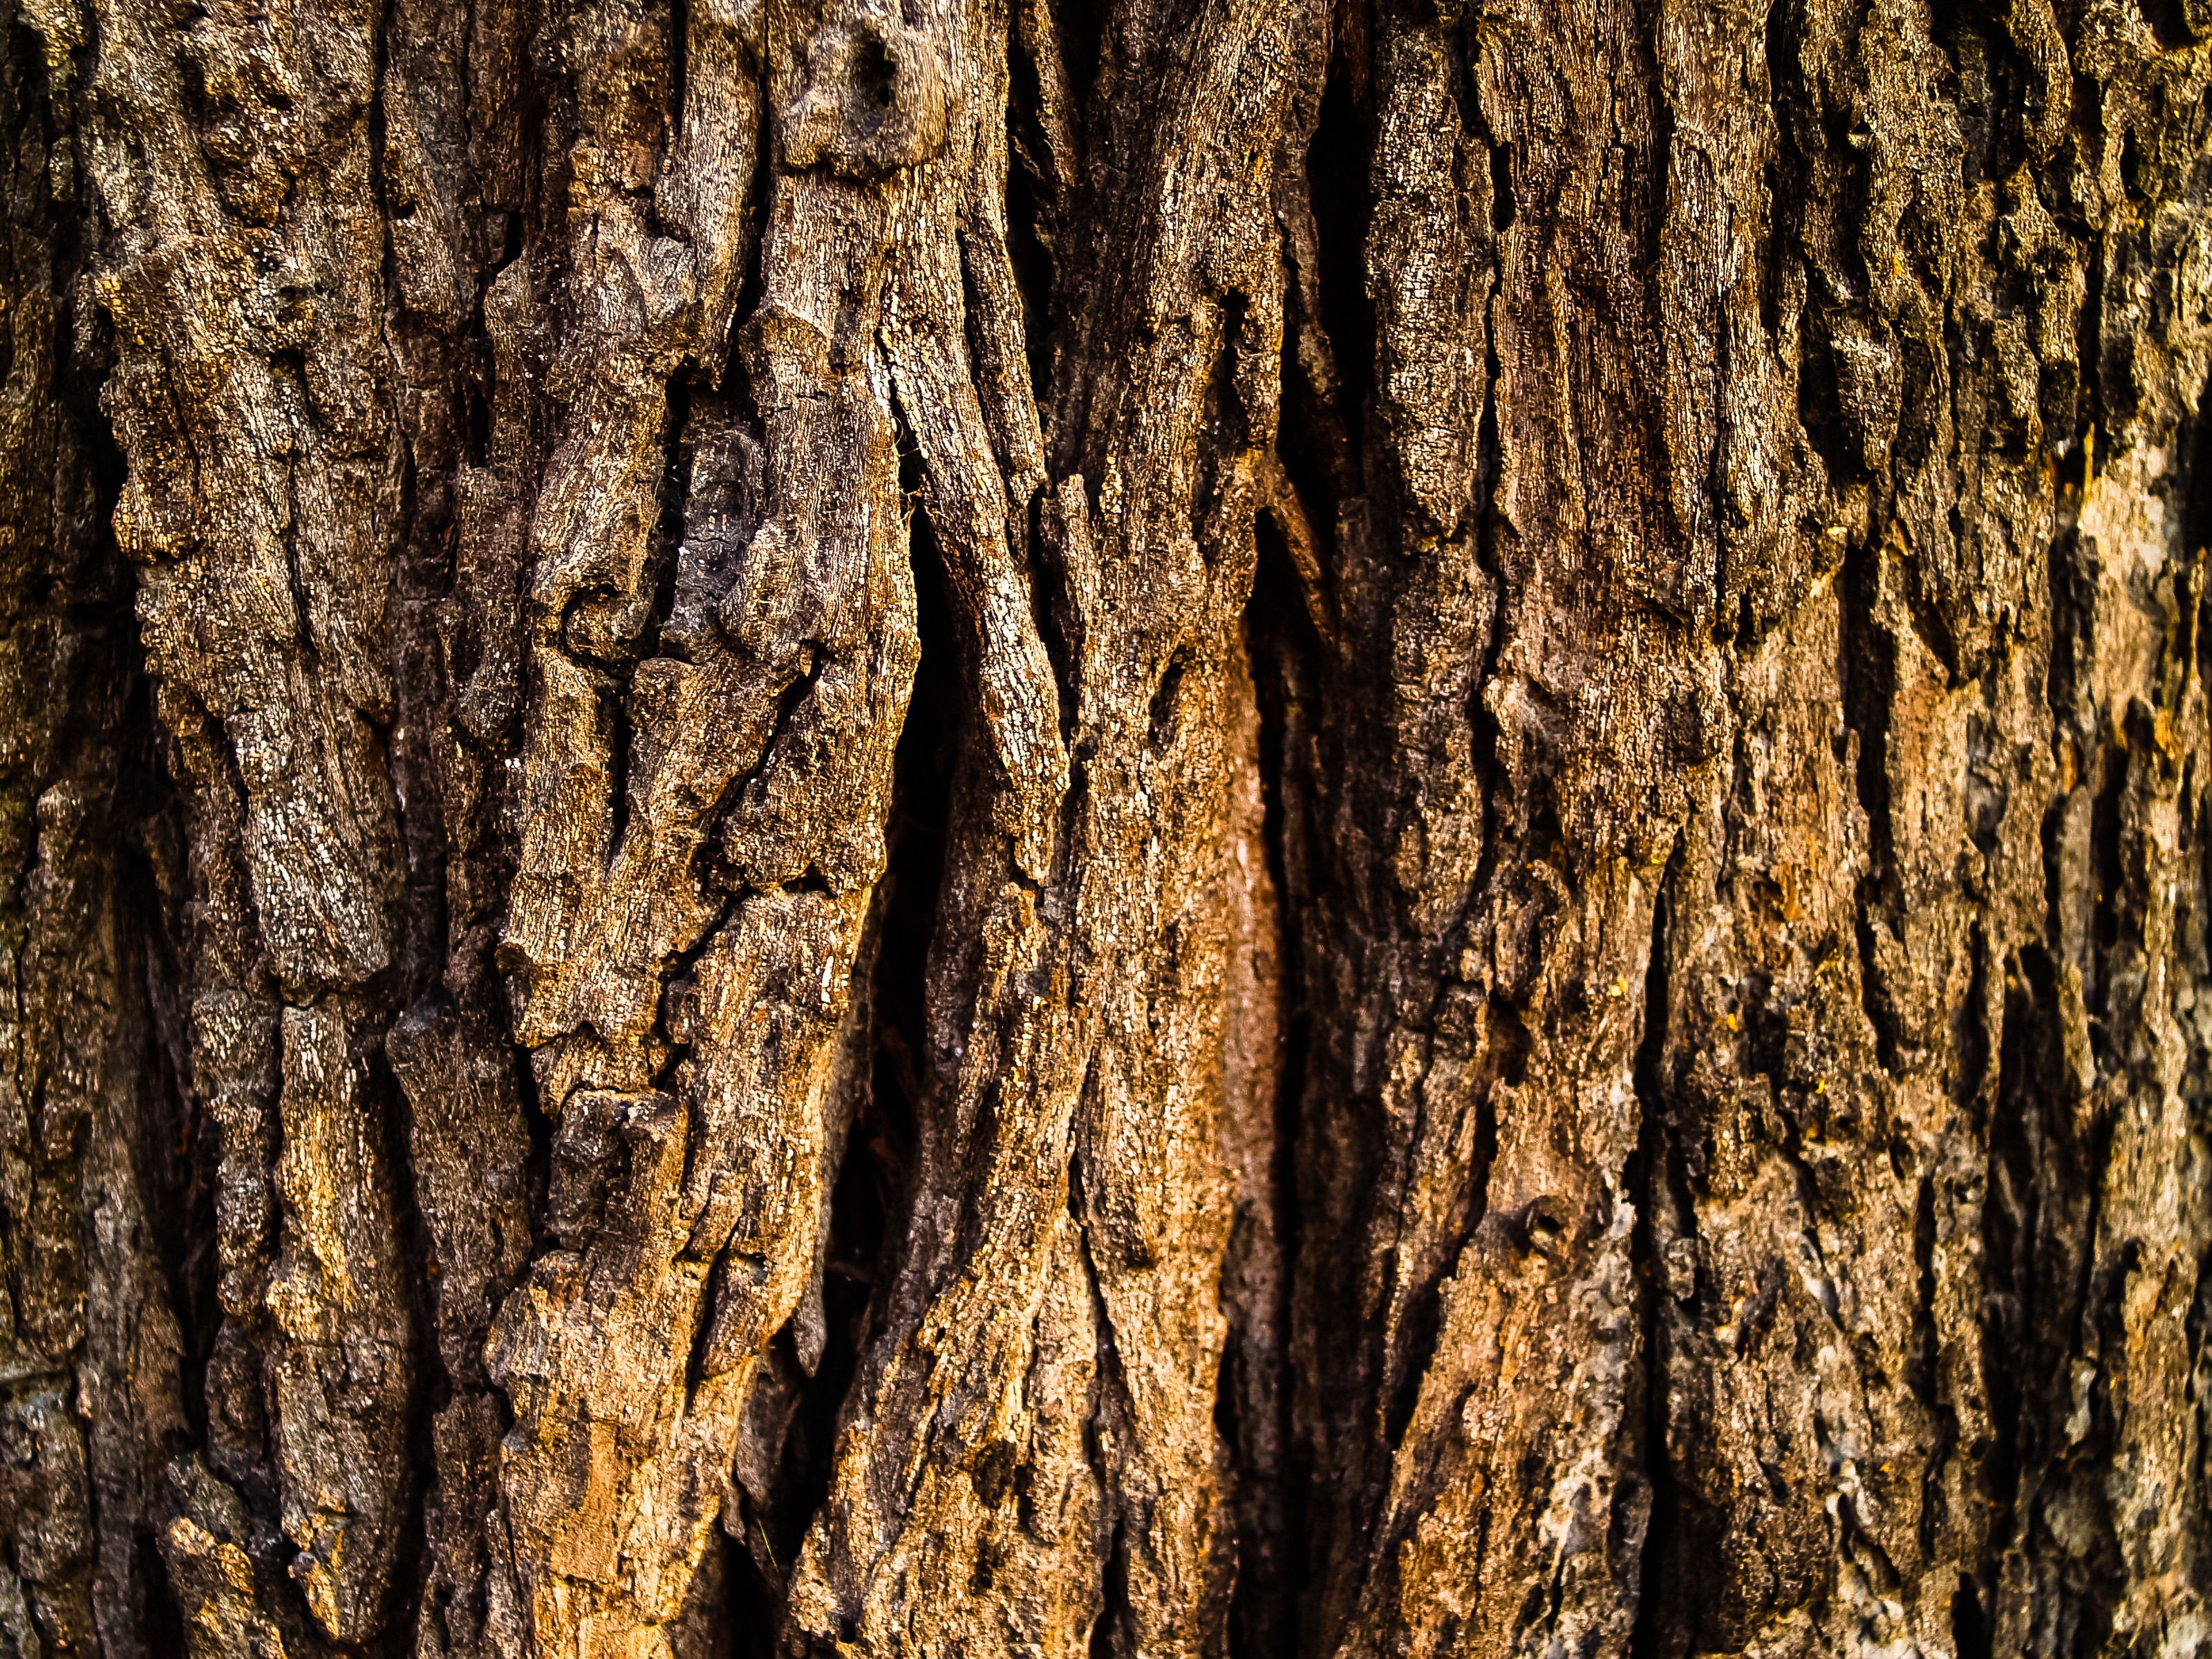
background, bark, brown, dirt, dirty, hard, natural, nature, old, organic, outdoor, park, pattern, plant, rough, square, tan, texture, tree, vintage, wallpaper, wood, wooden, shellbark hickory, trunk, woody plant, sweet birch, close up, red pine, branch, plant stem, Bigtree